Muhammad Ahmad Hussein

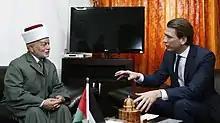
Hussein during a meeting with Austrian foreign minister Sebastian Kurz in April 2014

Muhammad Ahmad Hussein (born 1966) is the incumbent Grand Mufti of Jerusalem. He was appointed in July 2006 by Mahmoud Abbas, the President of the Palestinian National Authority.